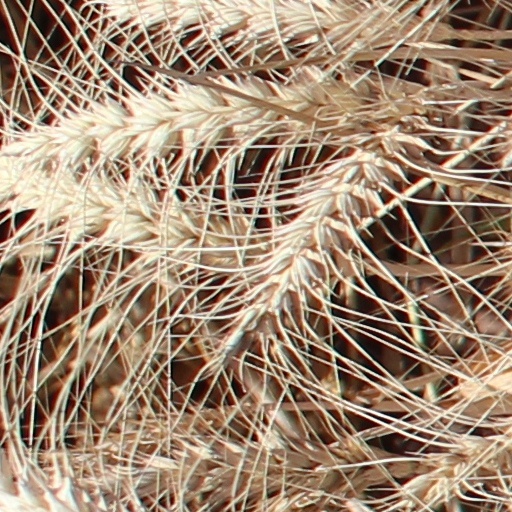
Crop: wheat